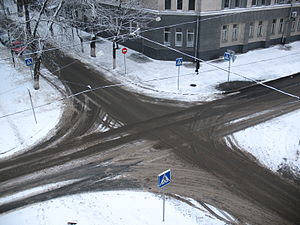
Kryds (trafik)
Et vejkryds i Rusland
I trafikken er et kryds et sted, hvor to eller flere veje mødes. Et kryds kan udformes på flere måder afhængig af, hvordan trafikken ønskes afviklet. Udformningen har betydning for trafiksikkerheden, og hvor hurtigt trafikken fra de enkelte retninger kan fortsætte.